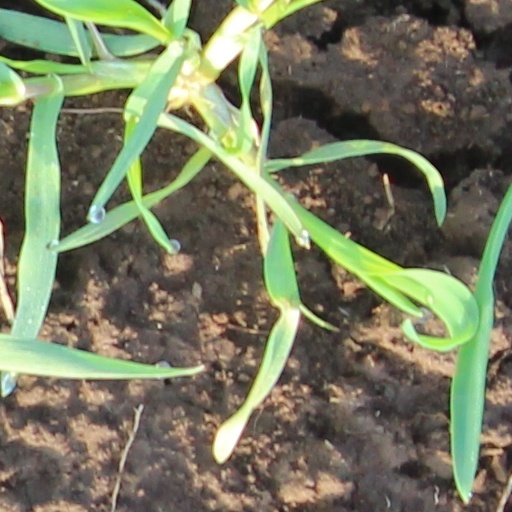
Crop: wheat